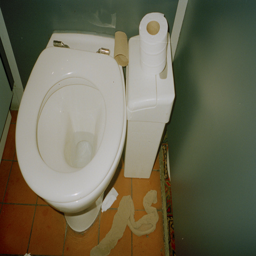
A toilet with a trash can and a roll of toilet paper on top
A toilet sits in a simple yet messy bathroom.
A toilet in a small bathroom with garbage on the ground.
A bathroom stall with pantyhose on the floor.
A toilet that is next to a trashcan and some toilet paper.